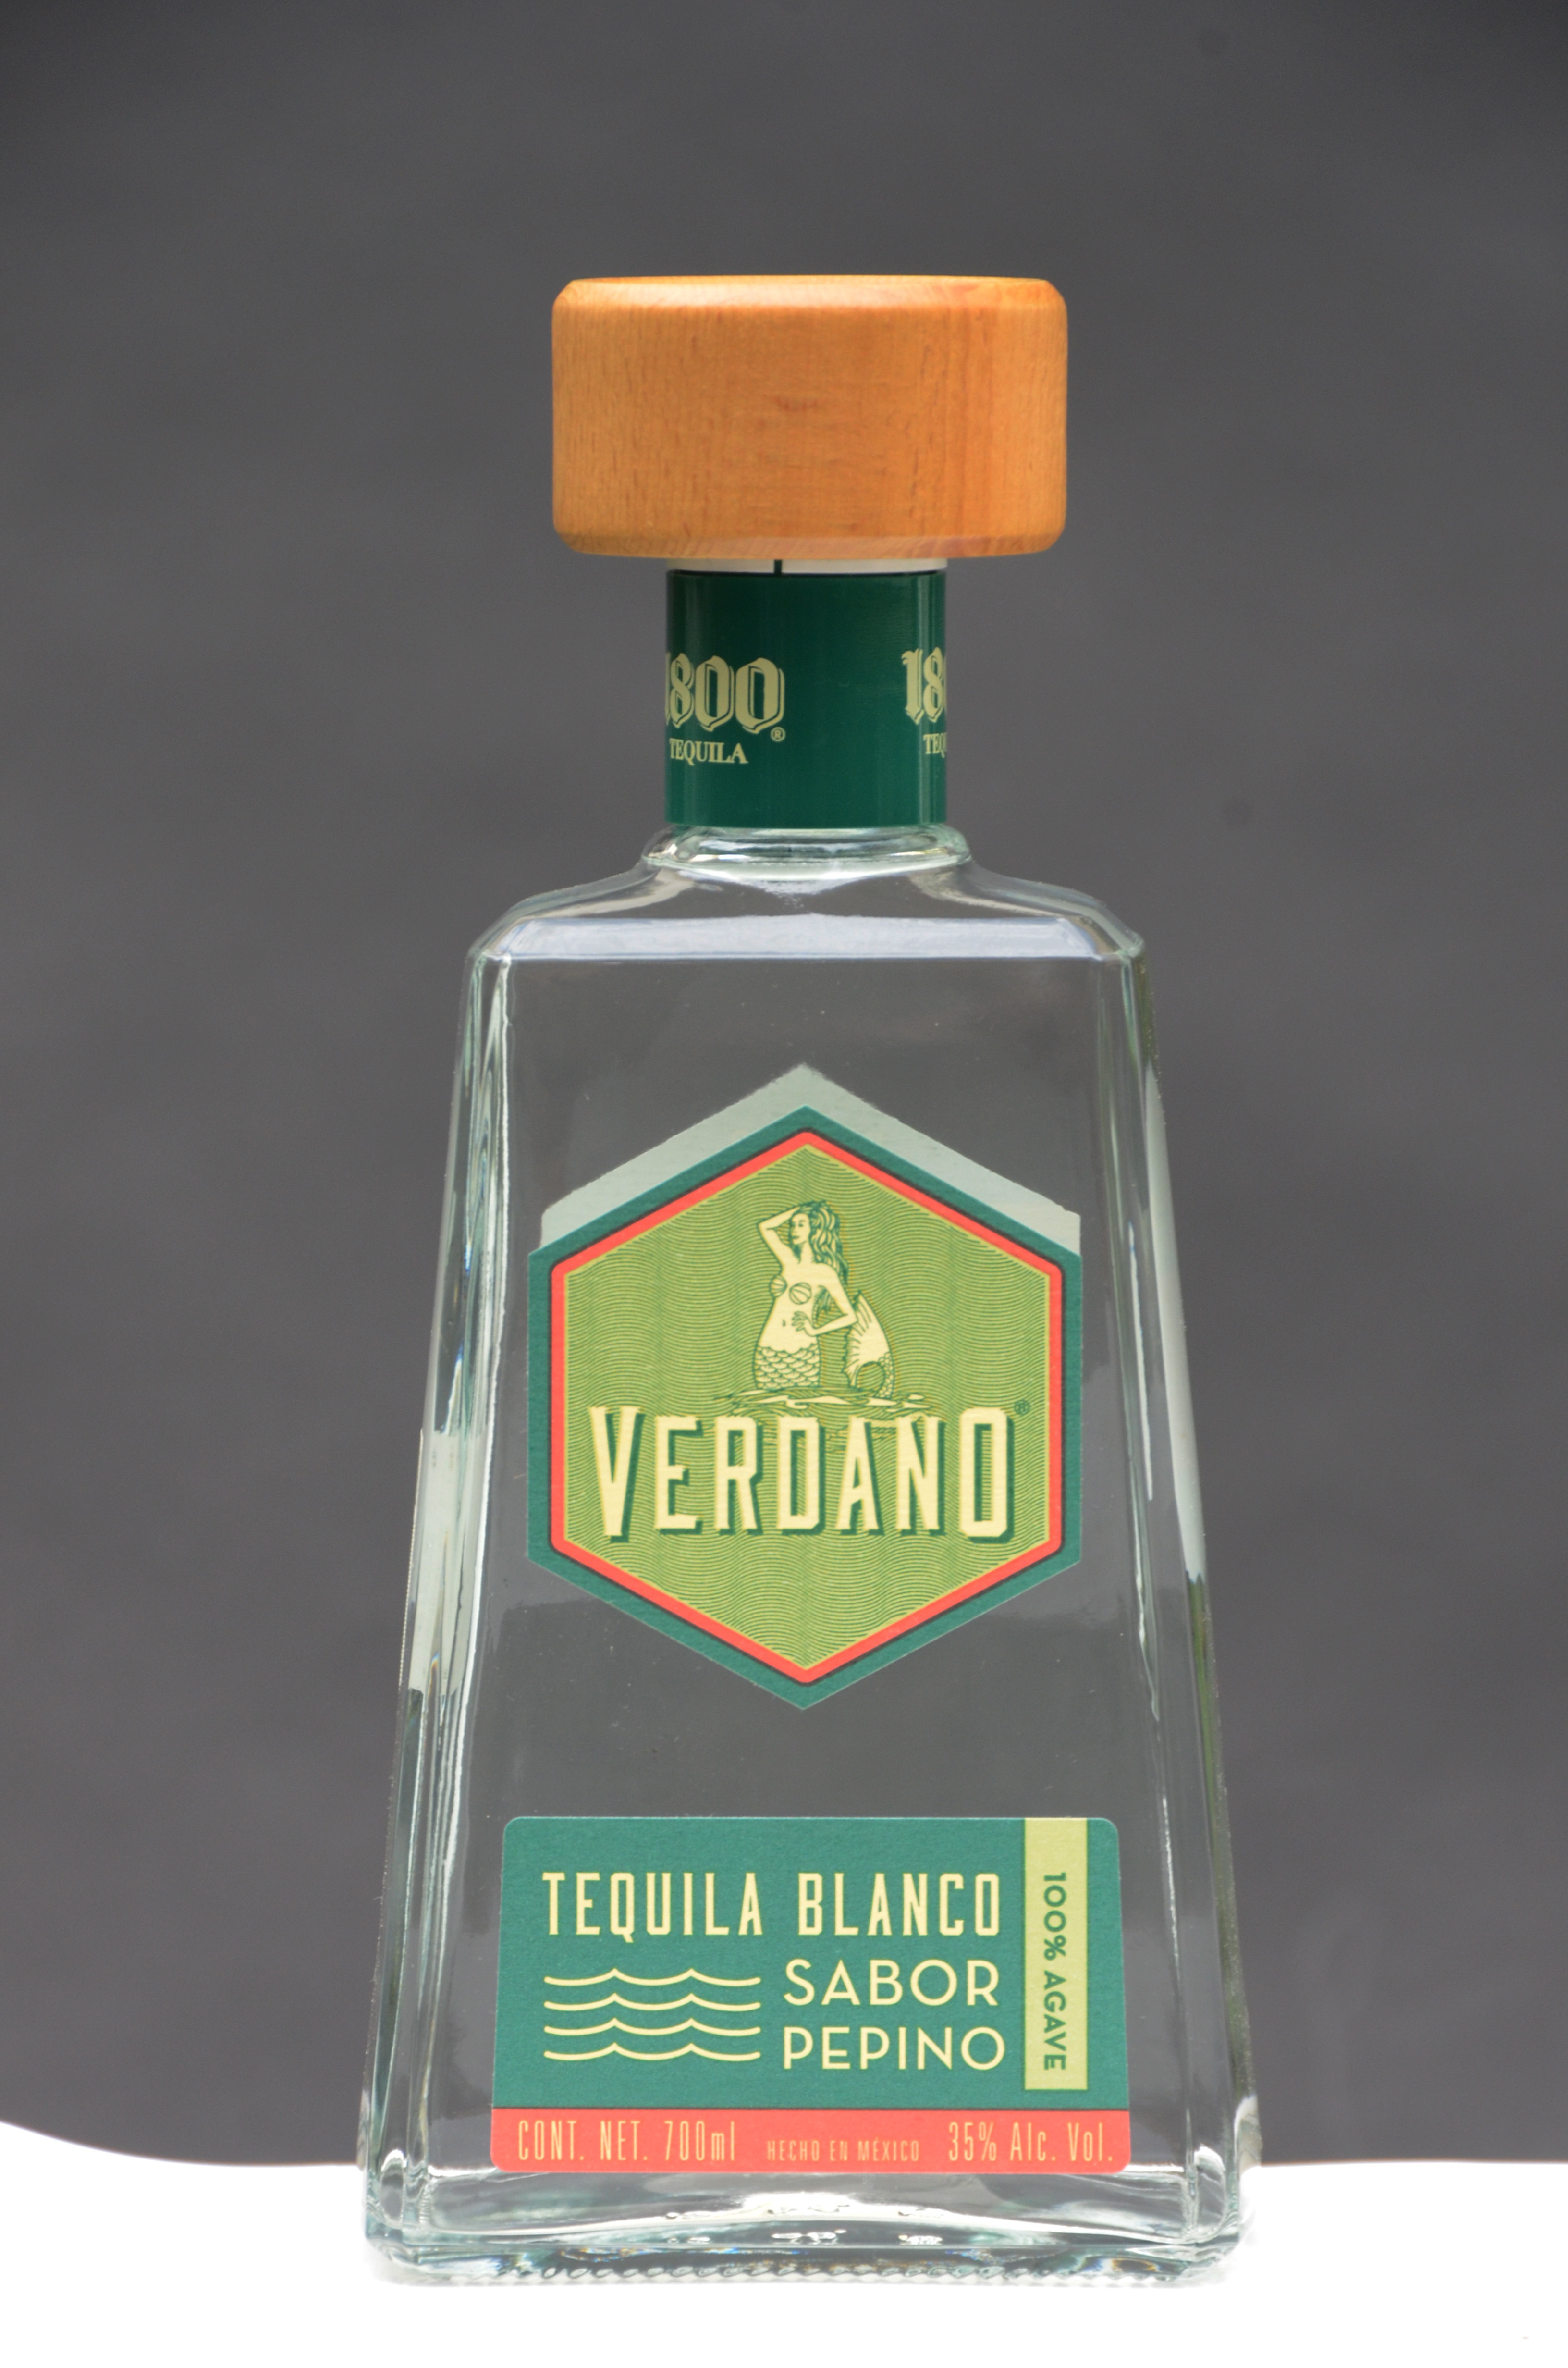
drink, bottle, alcohol, glass bottle, liqueur, alcoholic beverage, distilled beverage, verdano tequila, blanco tequila jalisco, superior tequila